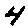
Label: 4